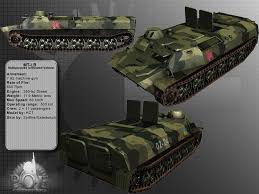
Label: MT_LB